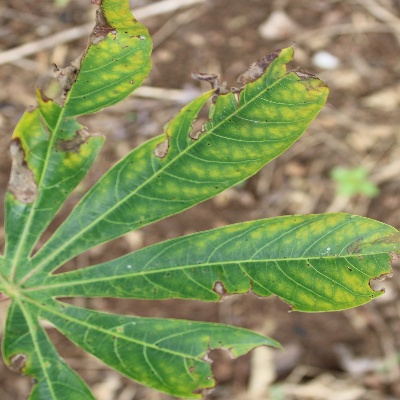
Crop: Cassava
Condition: brown spot